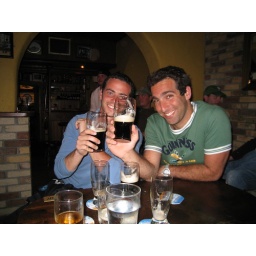
The one stuck his glass in front of the face of the other whilst mugging for the camera.